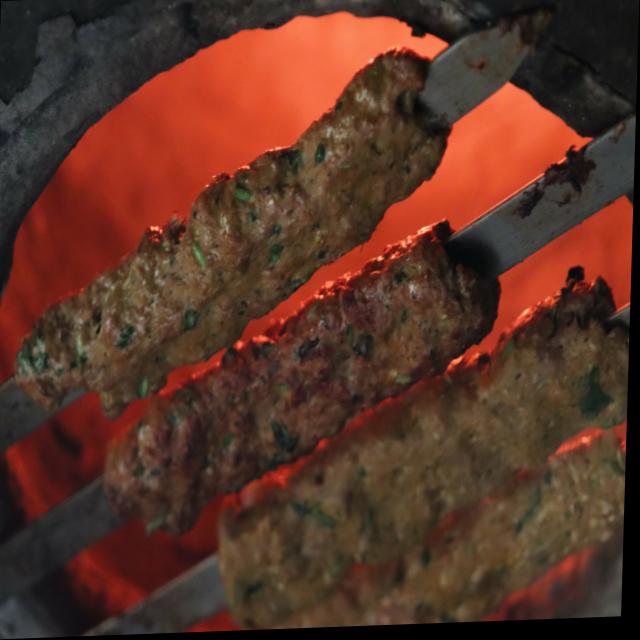
Dish: kebab